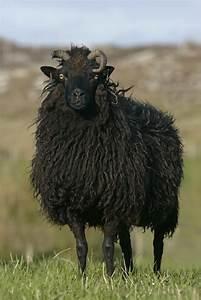
sheep